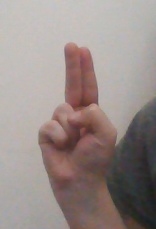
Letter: taa